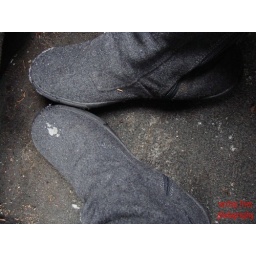
i was sitting in the car before we left my grandmas house on christmas and got bored